Daytime running lamp

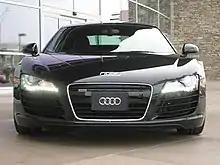
LED DRLs on an Audi R8

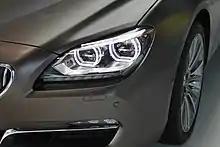
LED DRLs on a BMW 6 Series Gran Coupe

A daytime running lamp (DRL, also daytime running light) is an automotive lighting and bicycle lighting device on the front of a road going motor vehicle or bicycle. It is automatically switched on when the vehicle's handbrake has been pulled down, when the vehicle is in gear, or when the engine is started, emitting white, yellow, or amber light. Their intended use is not to help the driver see the road or their surroundings, but to help other road users identify an active vehicle.